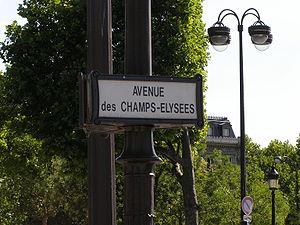
Avenue des Champs-Élysées Polski: Pola Elizejskie w Paryżu
L’avenue des Champs-Élysées est une voie de Paris. Longue de près de deux kilomètres et suivant l'axe historique de la ville, elle est une voie de circulation centrale reliant la place de la Concorde à la place Charles-de-Gaulle dans le 8ᵉ arrondissement. Site touristique majeur, elle a souvent passé pour la plus belle avenue de la capitale, et est connue en France comme la « plus belle avenue du monde ».